Helvetii

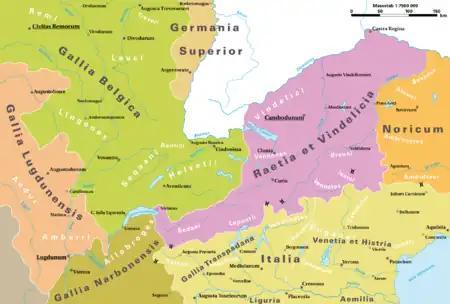
Roman provinces in AD 14

The Helvetii and Rauraci most likely lost their status as "foederati" only six years after the battle of Bibracte, when they supported Vercingetorix in 52 BC with 8,000 and 2,000 men, respectively. Sometime between 50 and 45 BC, the Romans founded the "Colonia Iulia Equestris" at the site of the Helvetian settlement "Noviodunum" (modern Nyon), and around 44 BC the "Colonia Raurica" on Rauracan territory. These colonies were probably established as a means of controlling the two most important military access routes between the Helvetian territory and the rest of Gaul, blocking the passage through the Rhône valley and Sundgau.